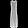
Label: Dress